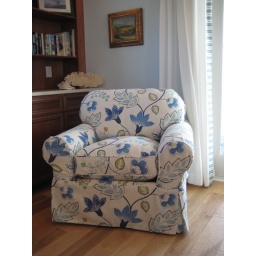
The Timeless Chair slipcovered in Benvarden floral linen, perfect for a beach house or casual home.